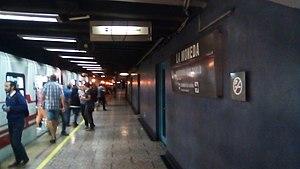
La Moneda est une station de la Ligne 1 du métro de Santiago, située sur le territoire de la ville de Santiago au Chili.